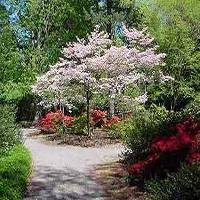
Weather: sun or clear